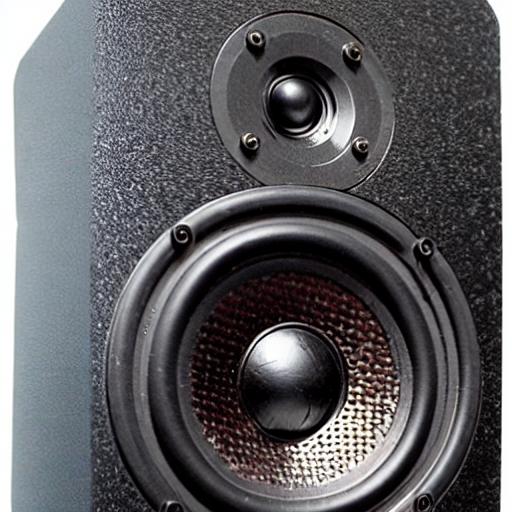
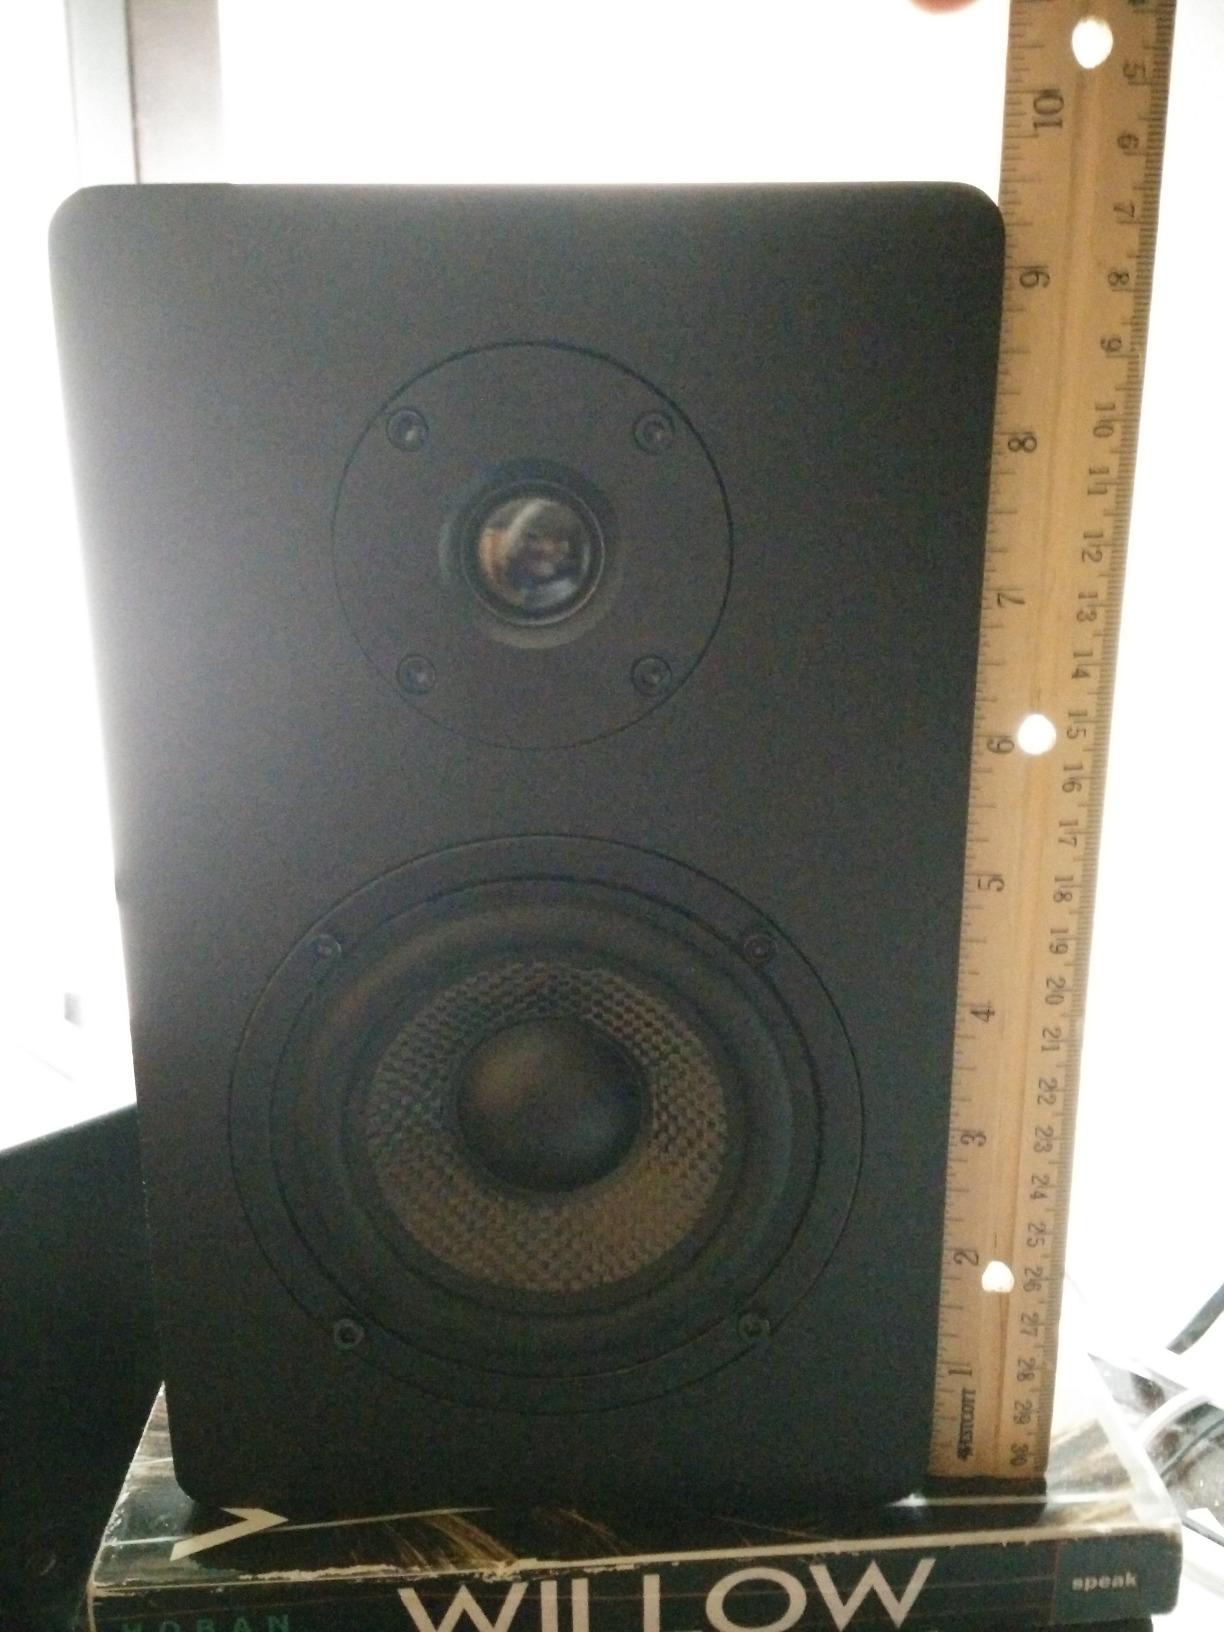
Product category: speaker
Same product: no